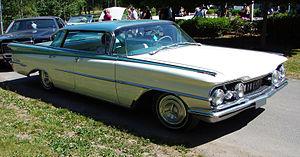
Hors des circuits publicitaires traditionnels, indépendamment de leurs qualités techniques intrinsèques, de l'intérêt ou de la popularité suscités auprès des utilisateurs, de nombreux modèles d'automobiles connaissent une célébrité grâce à leurs apparitions sur les écrans de cinéma ou de télévision, d'aucunes par association avec des personnages ou héros de films ou de séries télévisées - comme la Ford Gran Torino des personnages de Starsky et Hutch dans la série télévisée éponyme; d'autres en devenant un des « personnages » emblématiques de ces fictions telle la Cadillac DeVille modèle 1964 du film Le Corniaud, mettant en scène deux vedettes du cinéma populaire français, Louis de Funès et Bourvil.
La Belle Américaine est un film français réalisé par Robert Dhéry, sorti en 1961.